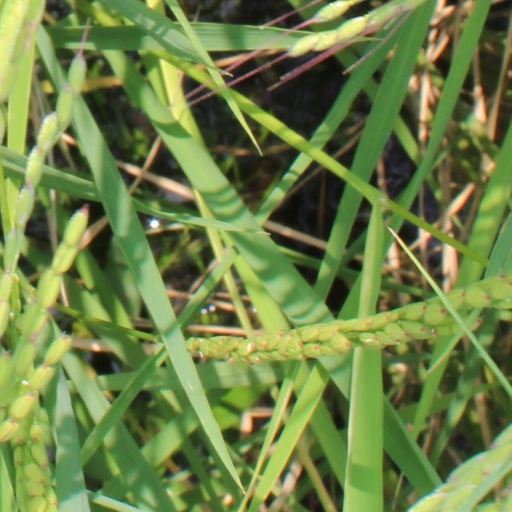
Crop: rice